Rochester Red Wings

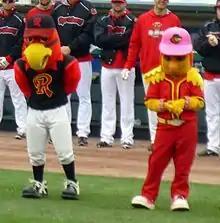
Spikes and Mittsy, mascots of the Rochester Red Wings

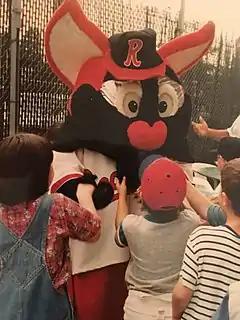
Wild Fang, Red Wings mascot from 1992 to 1997

The Rochester Red Wings' mascots are a pair of anthropomorphic birds named Spikes and Mittsy. Spikes is bright red with a yellow beak. He wears a uniform similar to that of the team. Mittsy is yellow with an orange beak and red hair. She wears a red uniform with yellow trim accompanied by two pink bracelets. Spikes was created in the off-season before the 1997 season, the same year in which the Red Wings got their new stadium, Frontier Field. The names refer to cleats or "spikes" baseball players wear and catcher's mitts, respectively. Before Spikes was created, the team mascot was a red and black bat character known as Wild Fang, who was with the team from 1992 to 1997, when he was retired once the team moved to Frontier Field.